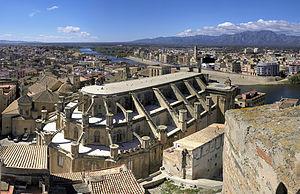
Cathédrale de Santa María à Tortosa, en Catalogne espagnole. View in interactive viewer
La cathédrale Santa Maria de Tortosa a été commencée en l'an 1347, quand l'évêque Arnau de Llordat posa solennellement la première pierre au milieu de l'abside le 21 mai 1347; elle a été consacrée en 1597, quand l'évêque morellan Gaspar de Punter consacra la cathédrale gothique. On estime que sa construction —telle que nous la connaissons aujourd'hui— a duré 412 ans.
Le diocèse de Tortosa est un diocèse d'Espagne, situé dans le sud de la Catalogne, ayant son siège à la Cathédrale Santa María de Tortosa. Il est un diocèse suffragant de l'archidiocèse de Tarragone. En 2004, il comptait 239 518 baptisés sur un total de 242 300 personnes.